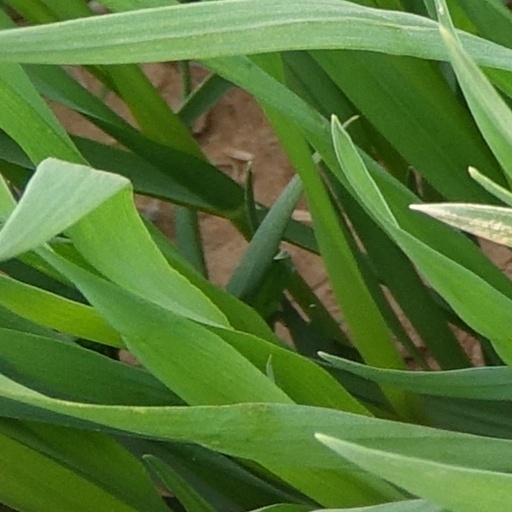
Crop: wheat